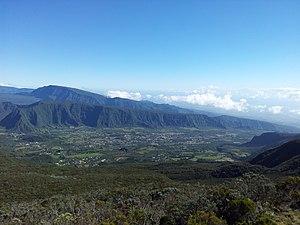
Plaine des Palmistes depuis le sommet du Piton Textor
Le piton Textor est un sommet de montagne de l'île de La Réunion, département d'outre-mer français dans le sud-ouest de l'océan Indien. Culminant à 2 165 mètres d'altitude, il est situé au nord de la dépression du Cassé en amont de la rivière des Remparts. Ce faisant, il relève de la commune du Tampon. À son pied, au sud, passent le sentier de grande randonnée GR R2 et la route forestière du Volcan, dont une courte bretelle dessert le sommet, où se trouve un pylône servant aux télécommunications et où une piste de décollage de parapente est aménagée.